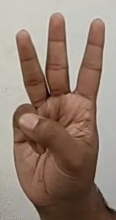
ASL sign: W